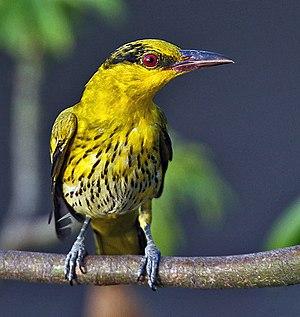
Le Loriot de Chine est une espèce de loriots de la famille des Oriolidae.